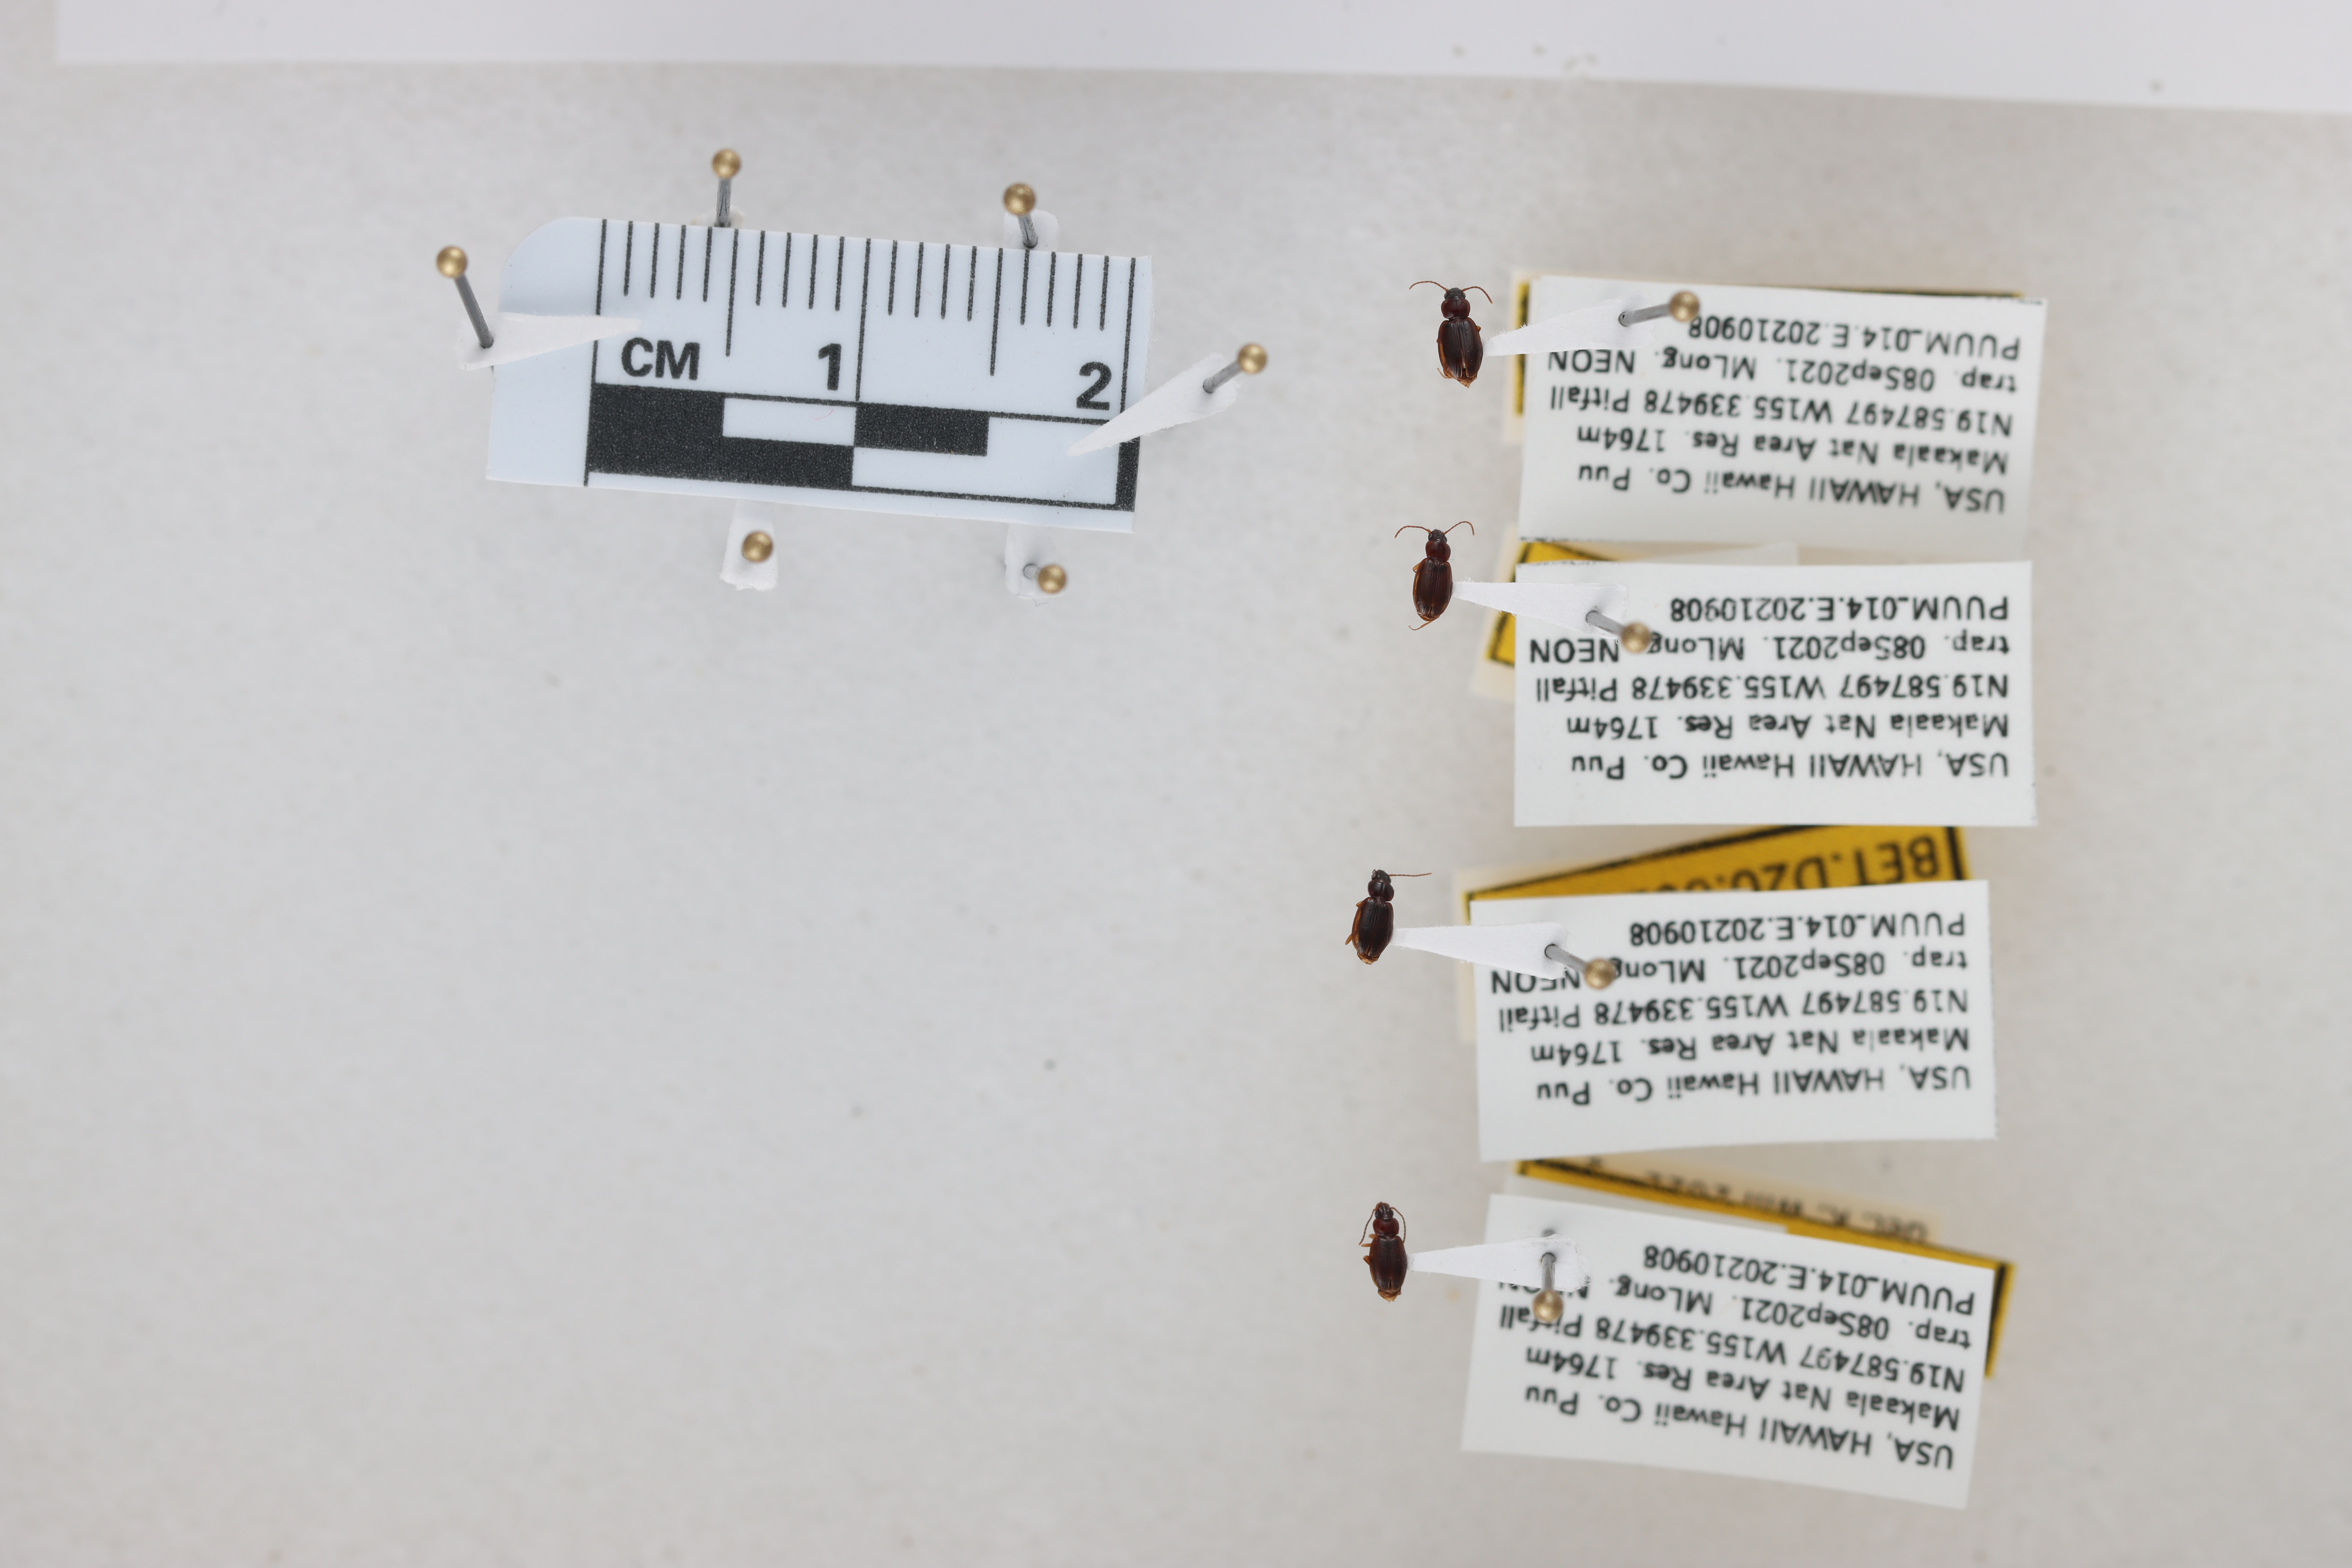
Beetle 1 — elytra length: 0.221 cm, elytra max width: 0.157 cm, basal pronotum width: 0.083 cm

Beetle 2 — elytra length: 0.213 cm, elytra max width: 0.142 cm, basal pronotum width: 0.074 cm

Beetle 3 — elytra length: 0.211 cm, elytra max width: 0.149 cm, basal pronotum width: 0.079 cm

Beetle 4 — elytra length: 0.2 cm, elytra max width: 0.139 cm, basal pronotum width: 0.074 cm